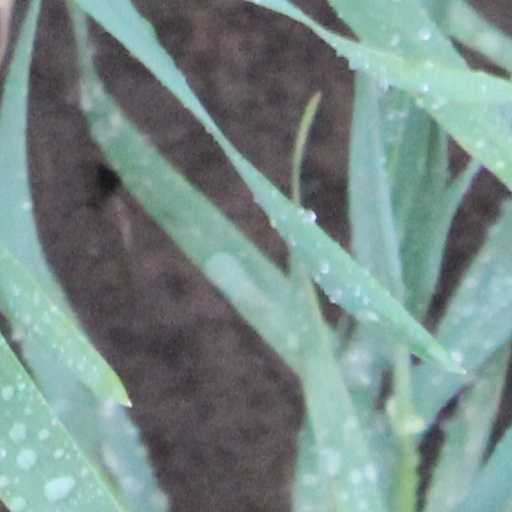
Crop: wheat